Guilherme Camacho

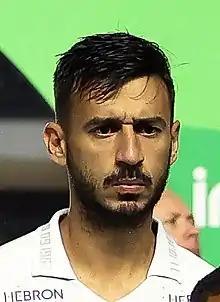
Camacho in 2022

Guilherme de Aguiar Camacho (born 2 March 1990), sometimes known as just Camacho, is a Brazilian footballer who plays as a midfielder for CSA.